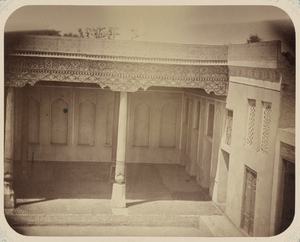
Cette photographie est extraite de la partie ethnographique de l'Album du Turkestan, étude visuelle complète de l'Asie centrale entreprise après que l'Empire russe prit le contrôle de la région dans les années